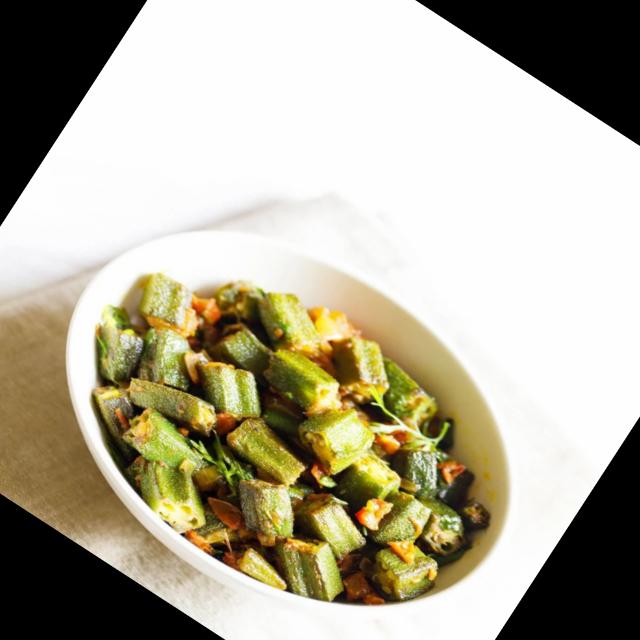
Dish: bhindi_masala